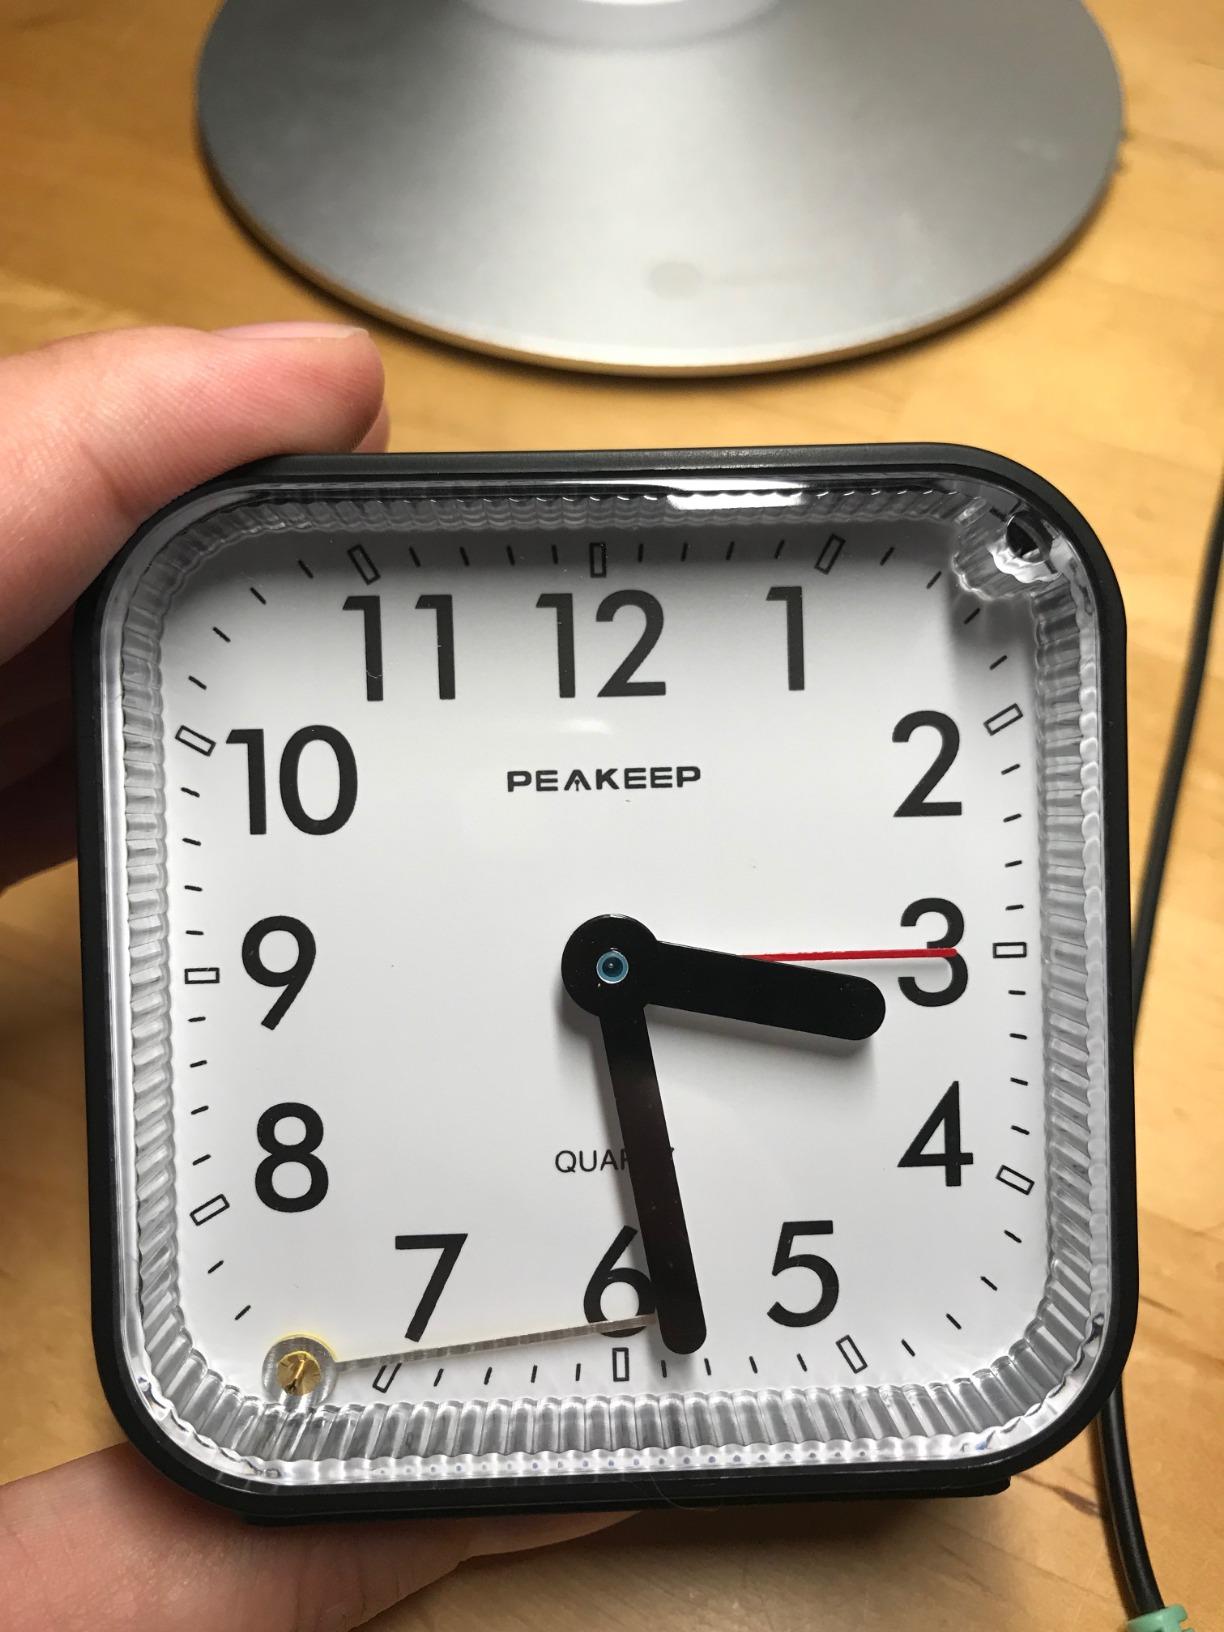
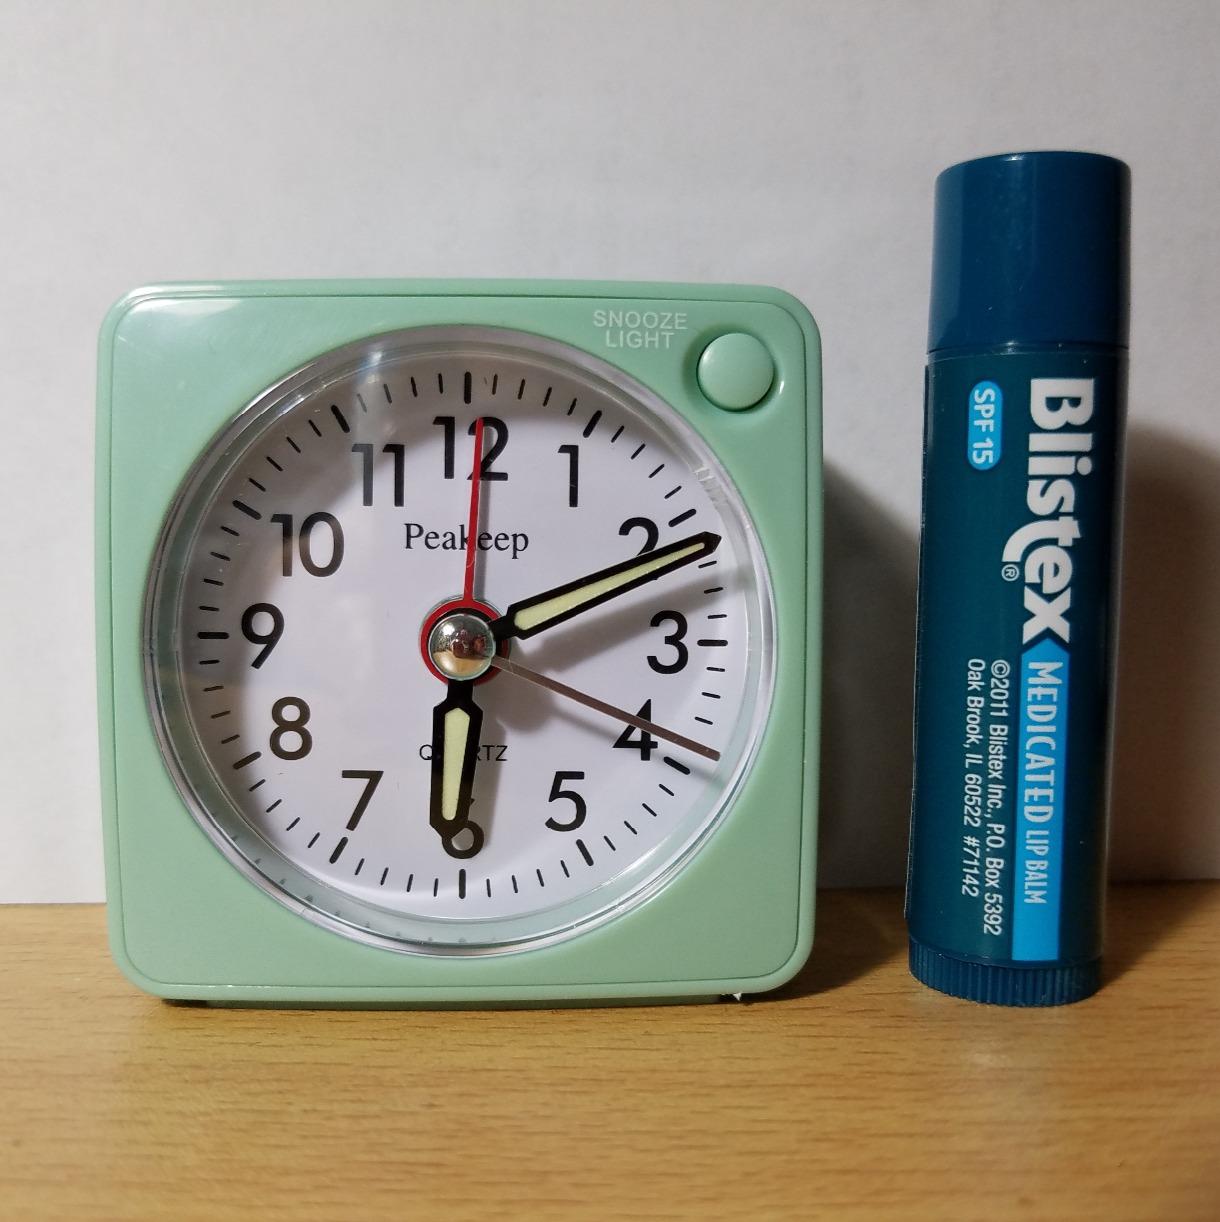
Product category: clock
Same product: no